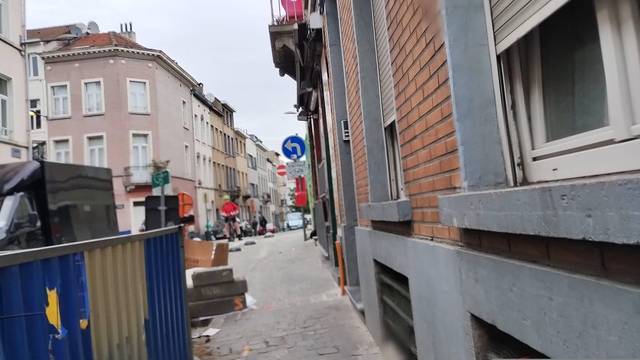
Region: Belgium
Coordinates: 50.859, 4.365